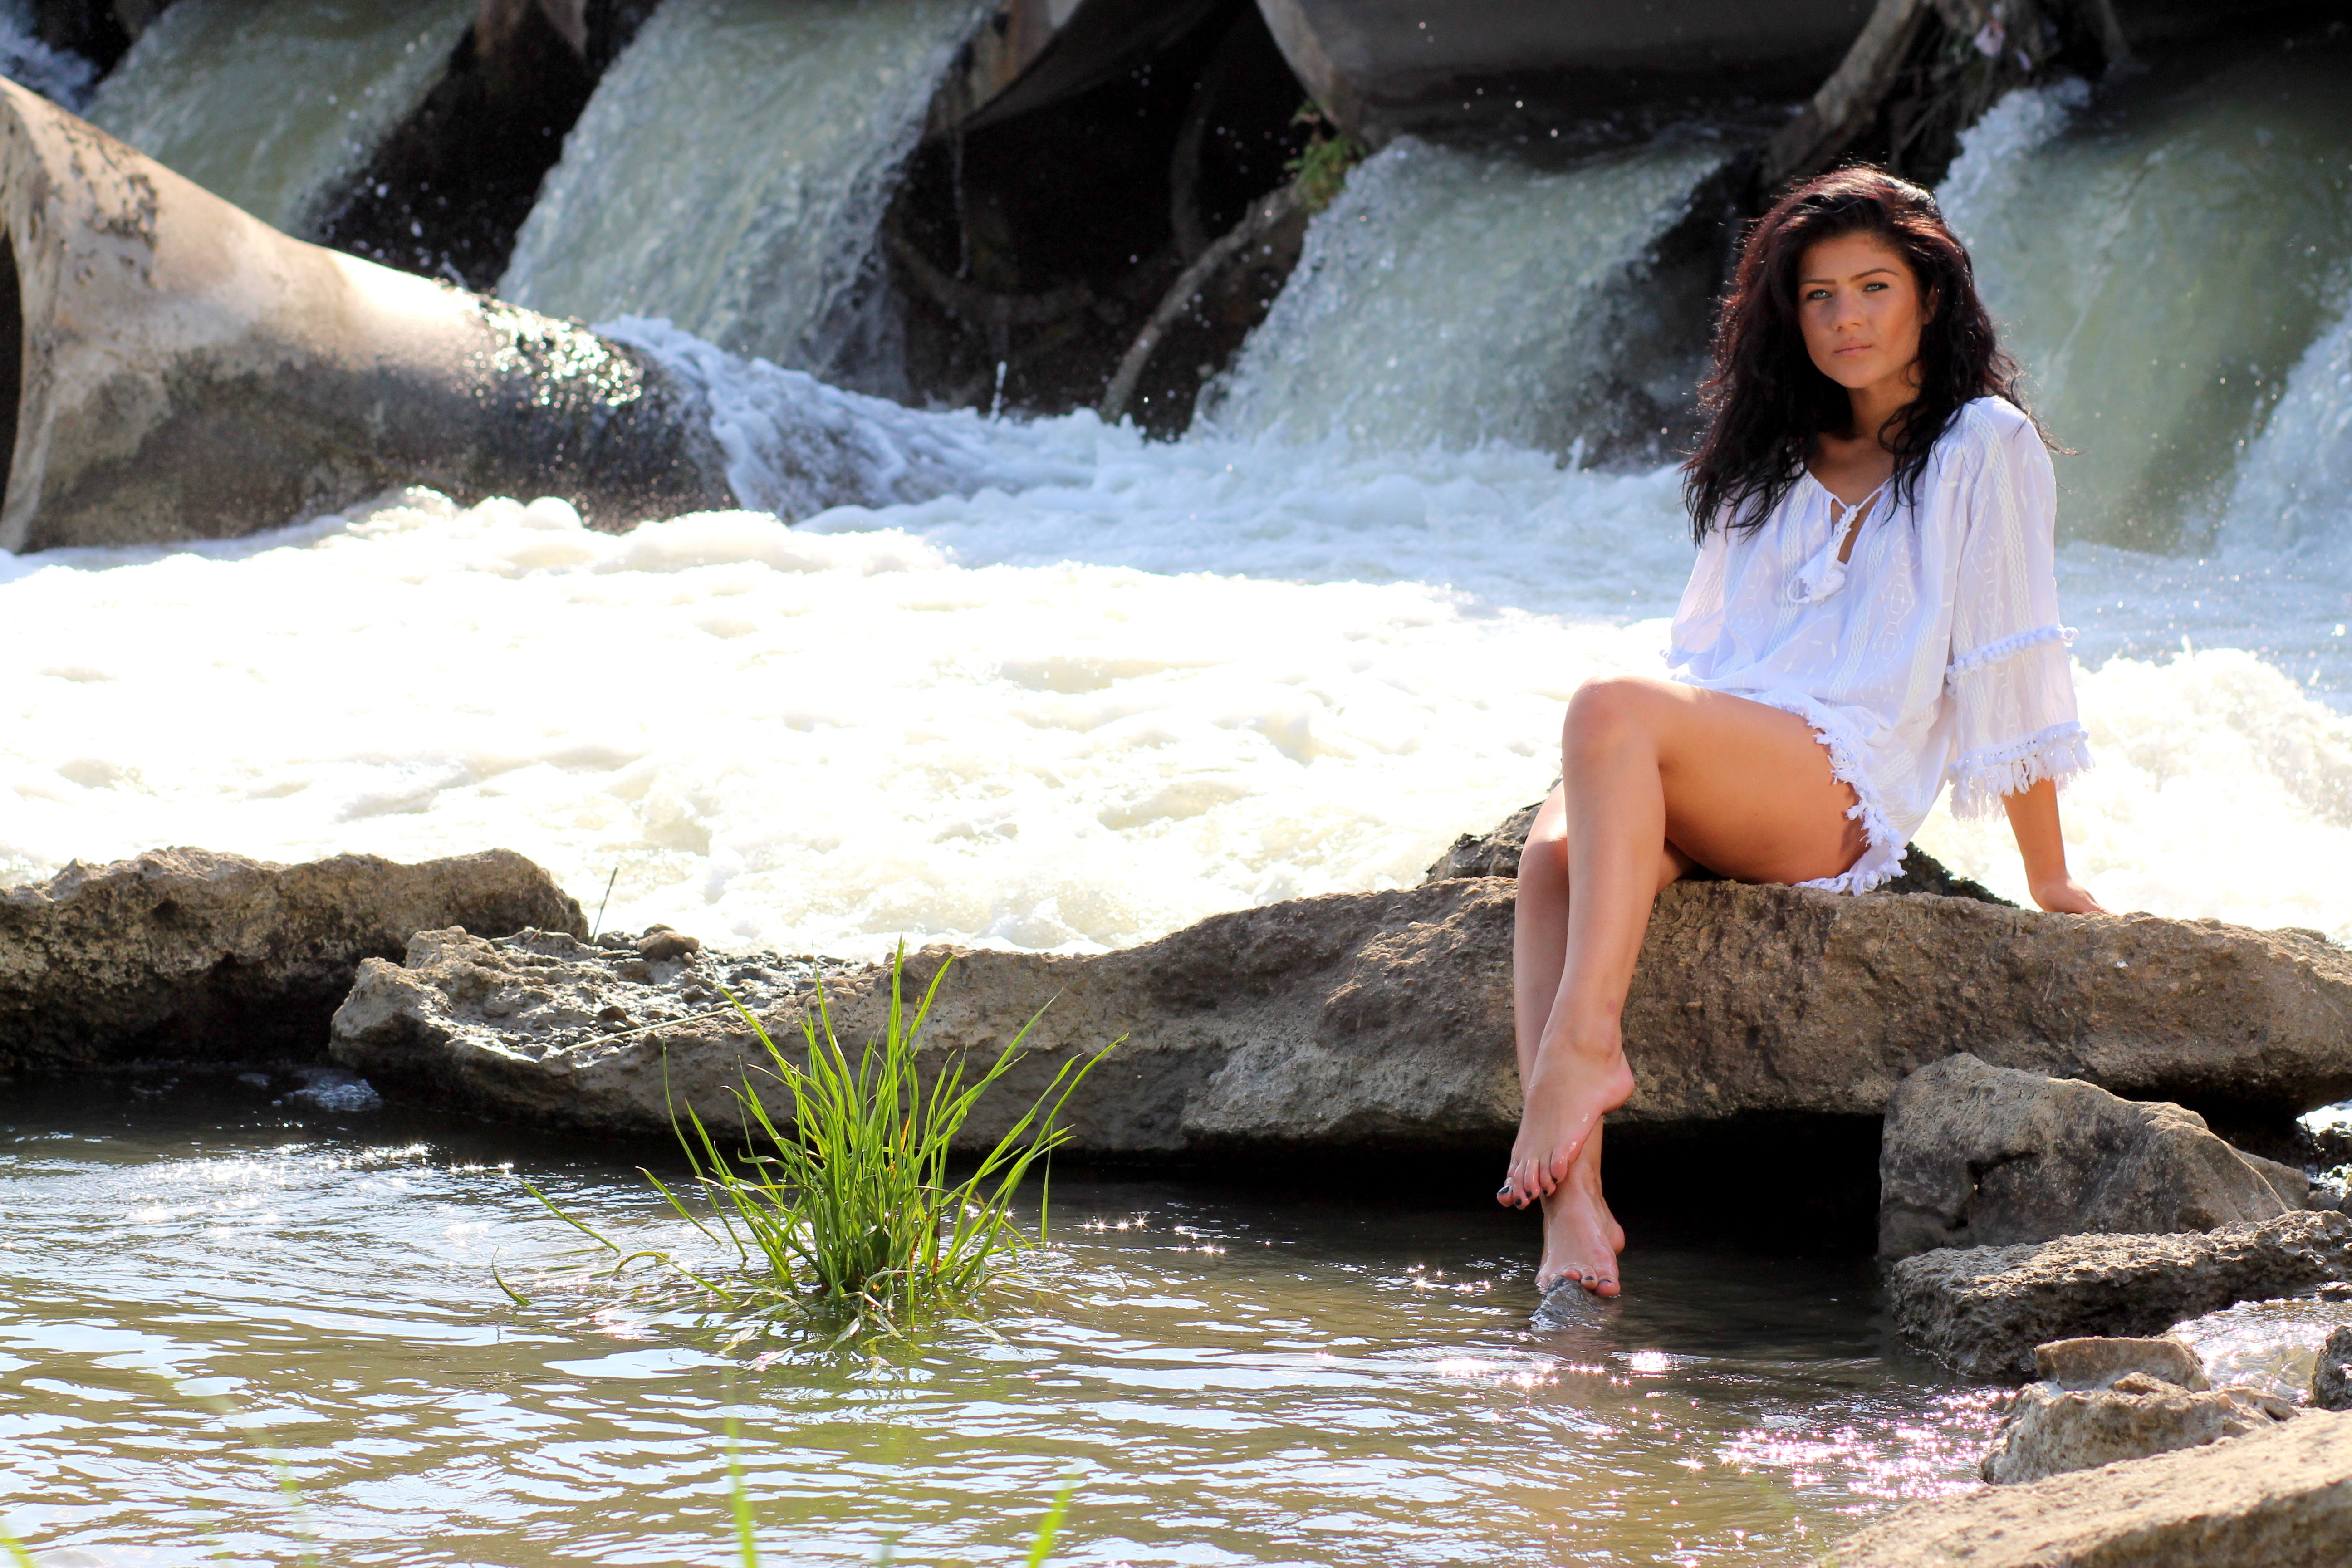
sea, water, nature, rock, waterfall, girl, white, wave, river, summer, vacation, wild, stream, brunette, rapid, shirt, body of water, waves, beauty, cascada, water feature, sensual, seduction